Al-Shifa Hospital siege

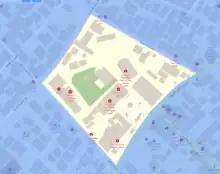
The siege depicted on a map

Al-Shifa Hospital, the largest medical complex in Gaza, was placed under siege by Israel in mid-November 2023 during the Gaza war, after saying it had contained a Hamas command and control center beneath it. The incident was followed by a second major raid by Israeli forces in March 2024.